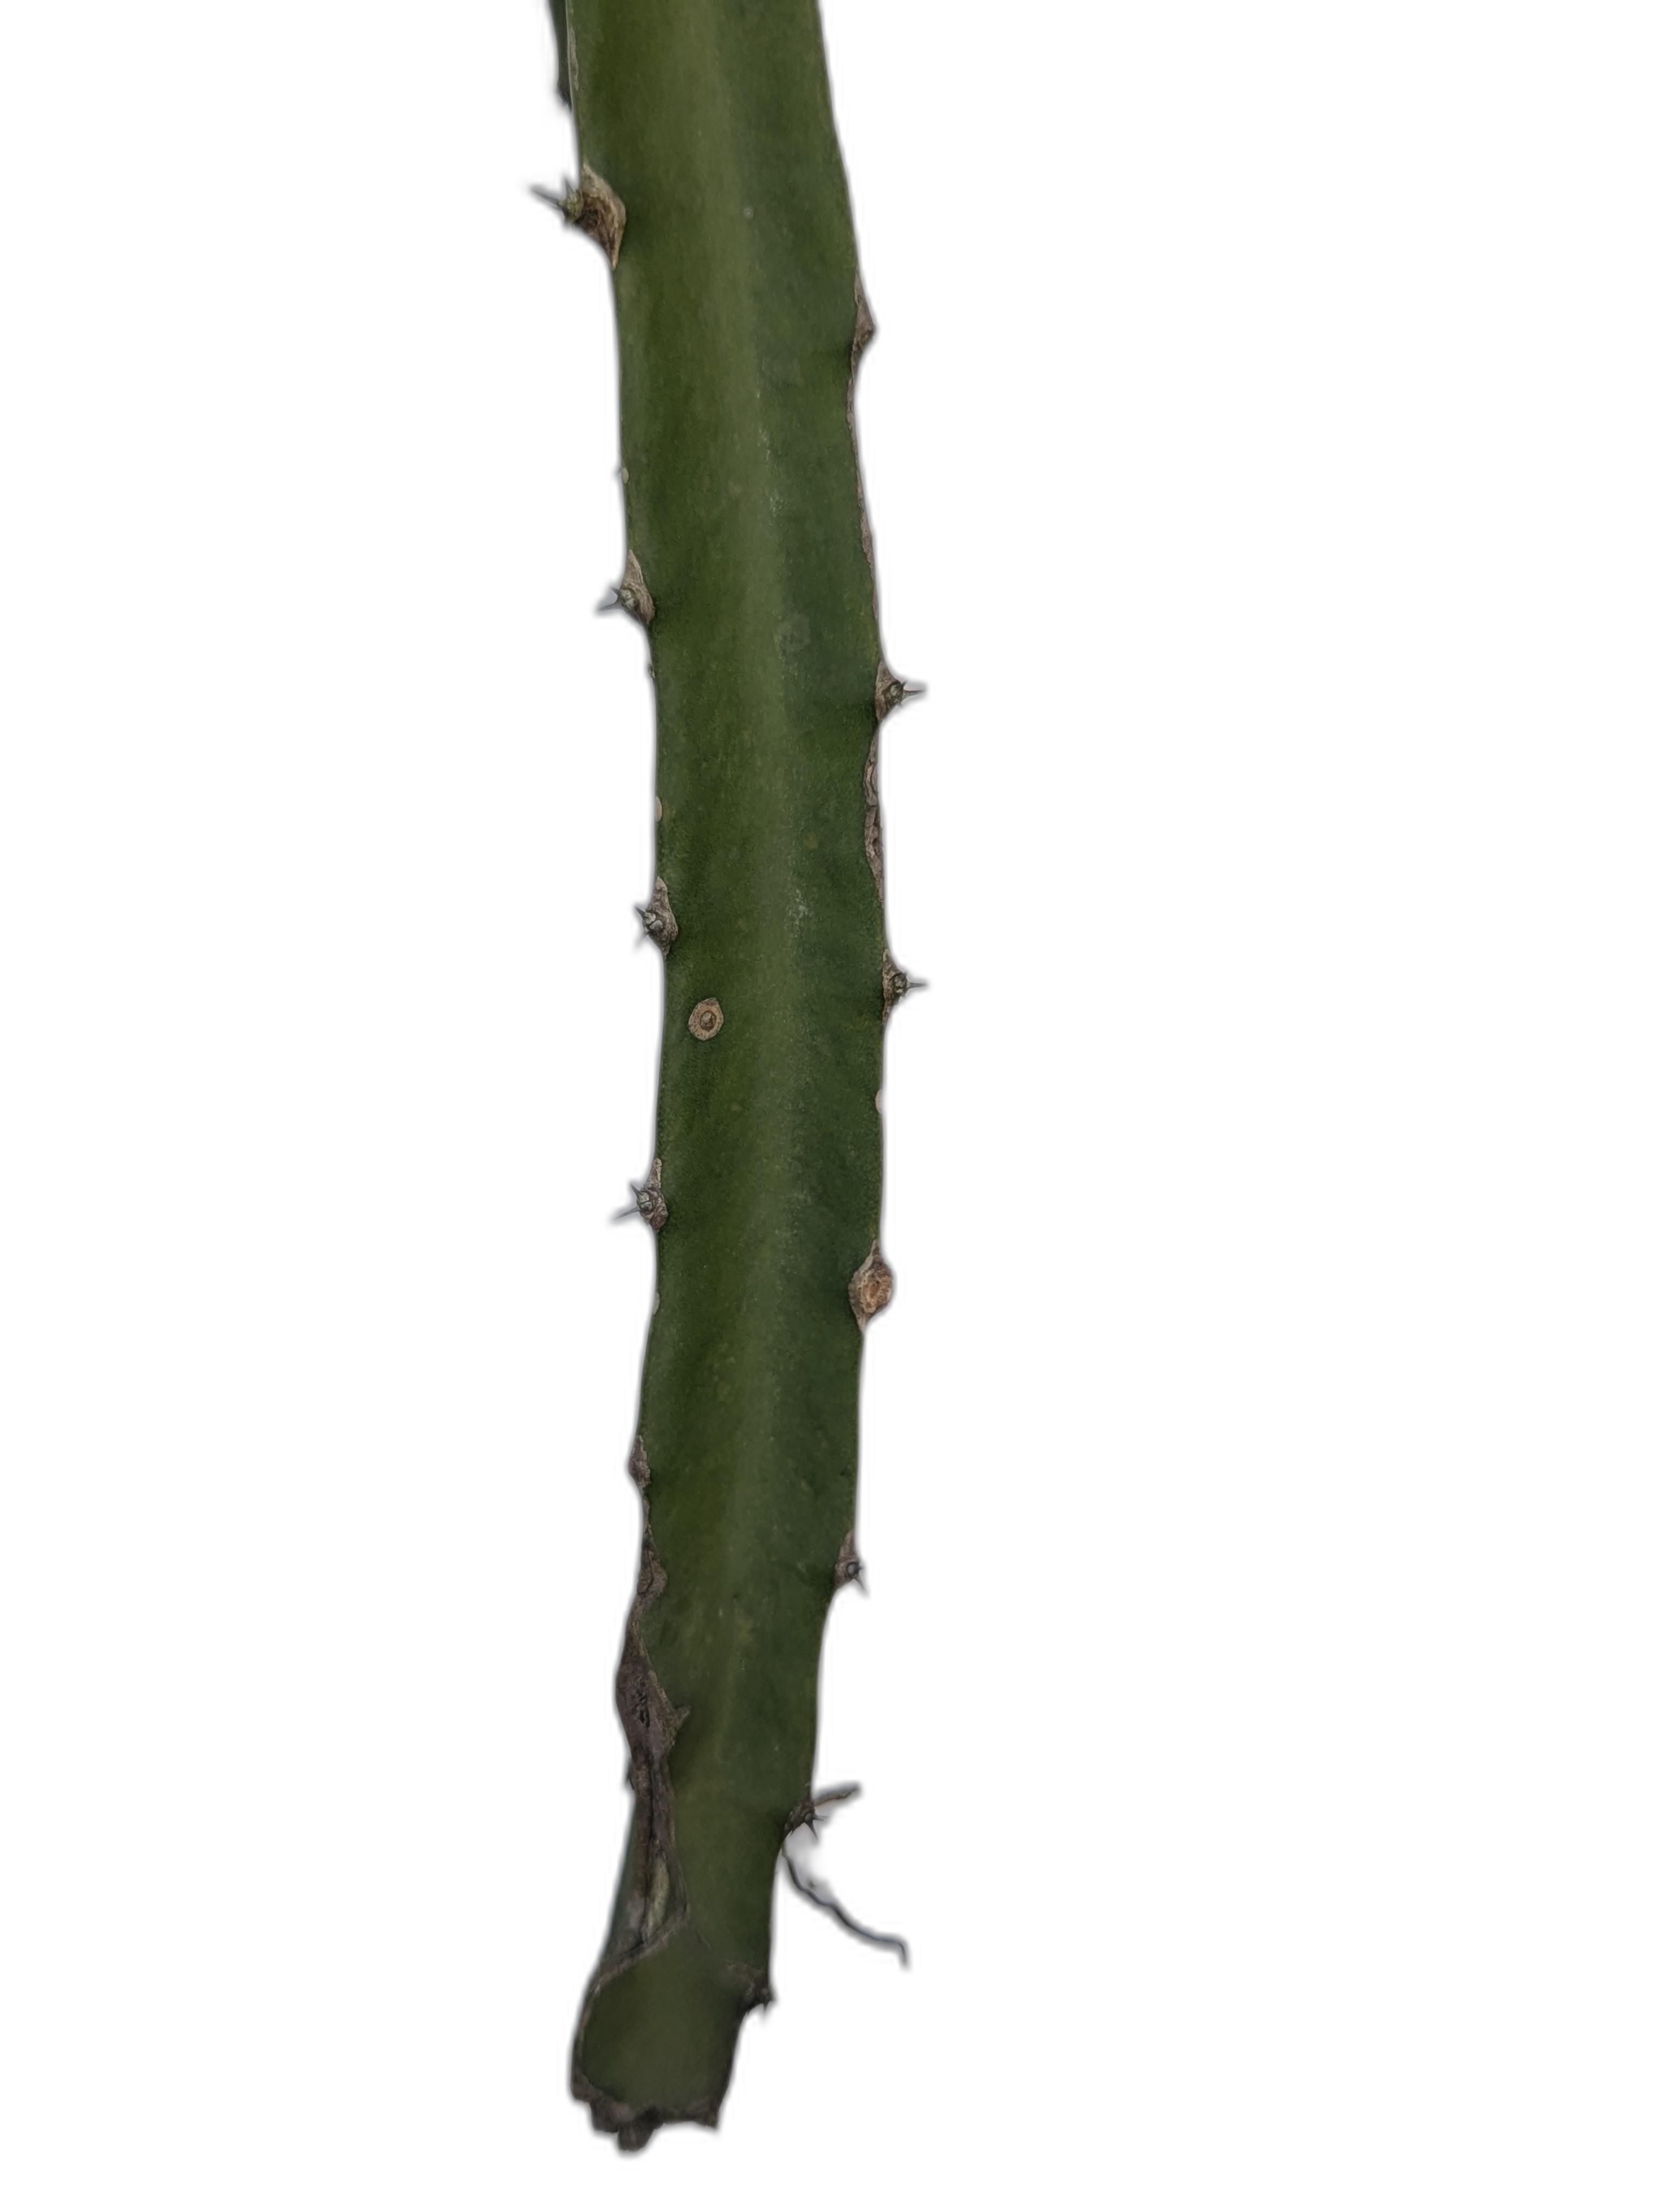
Label: Good leaf